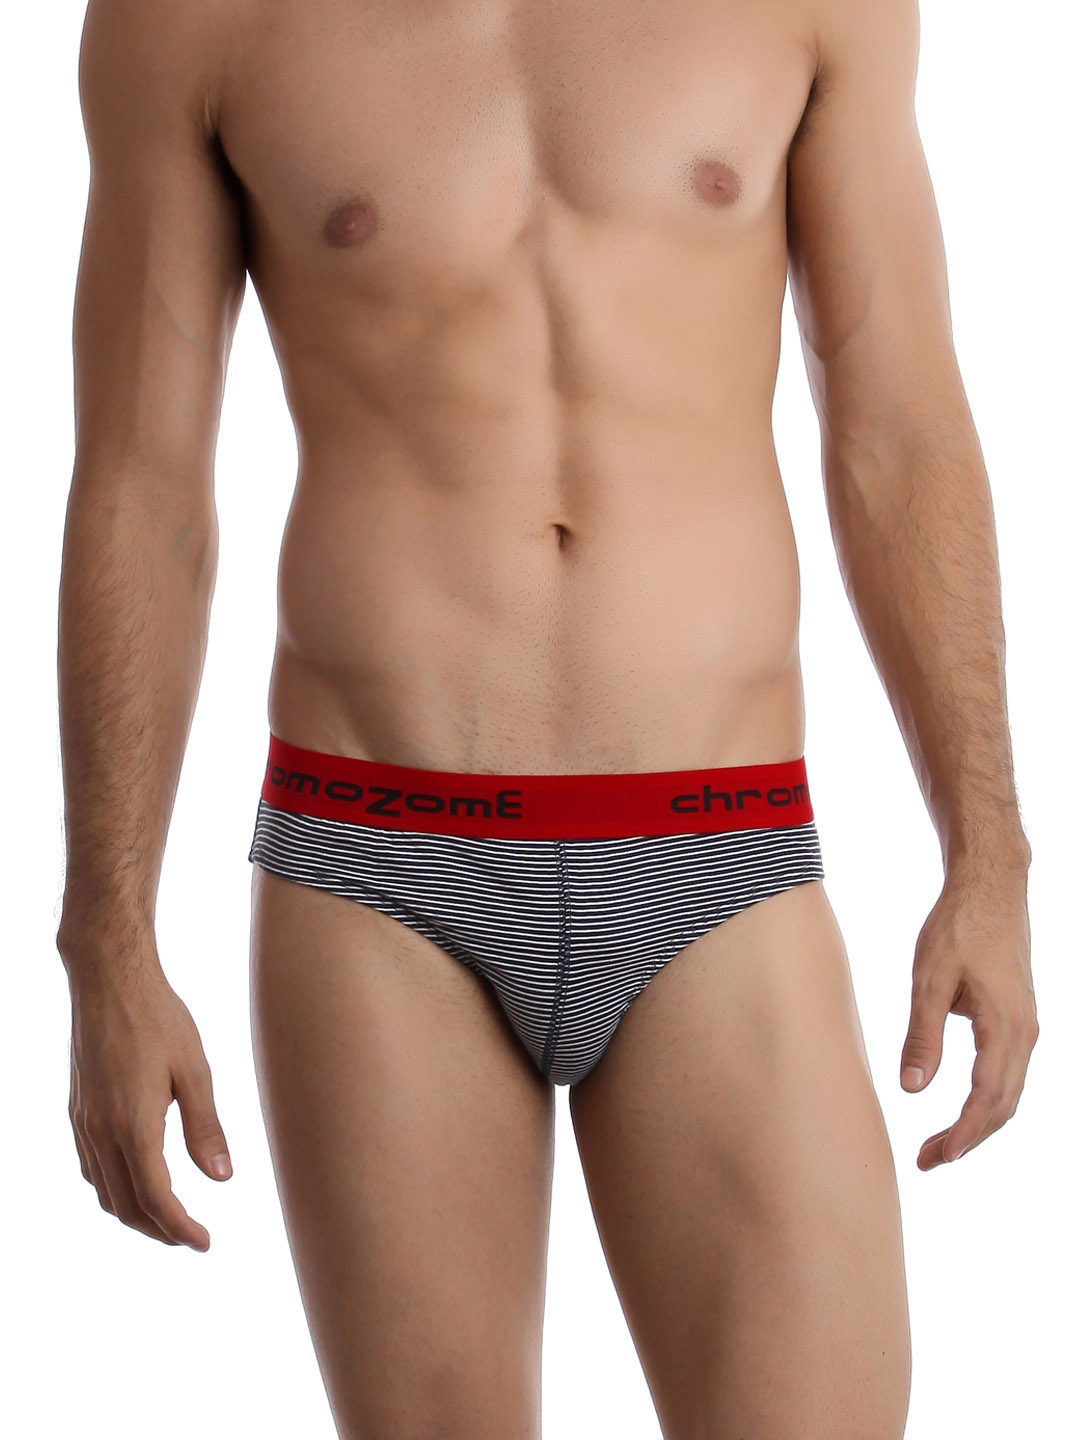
Chromozome Men Navy Blue Striped Brief
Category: Apparel / Innerwear / Briefs
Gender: Men
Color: Navy Blue
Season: Winter 2016
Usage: Casual